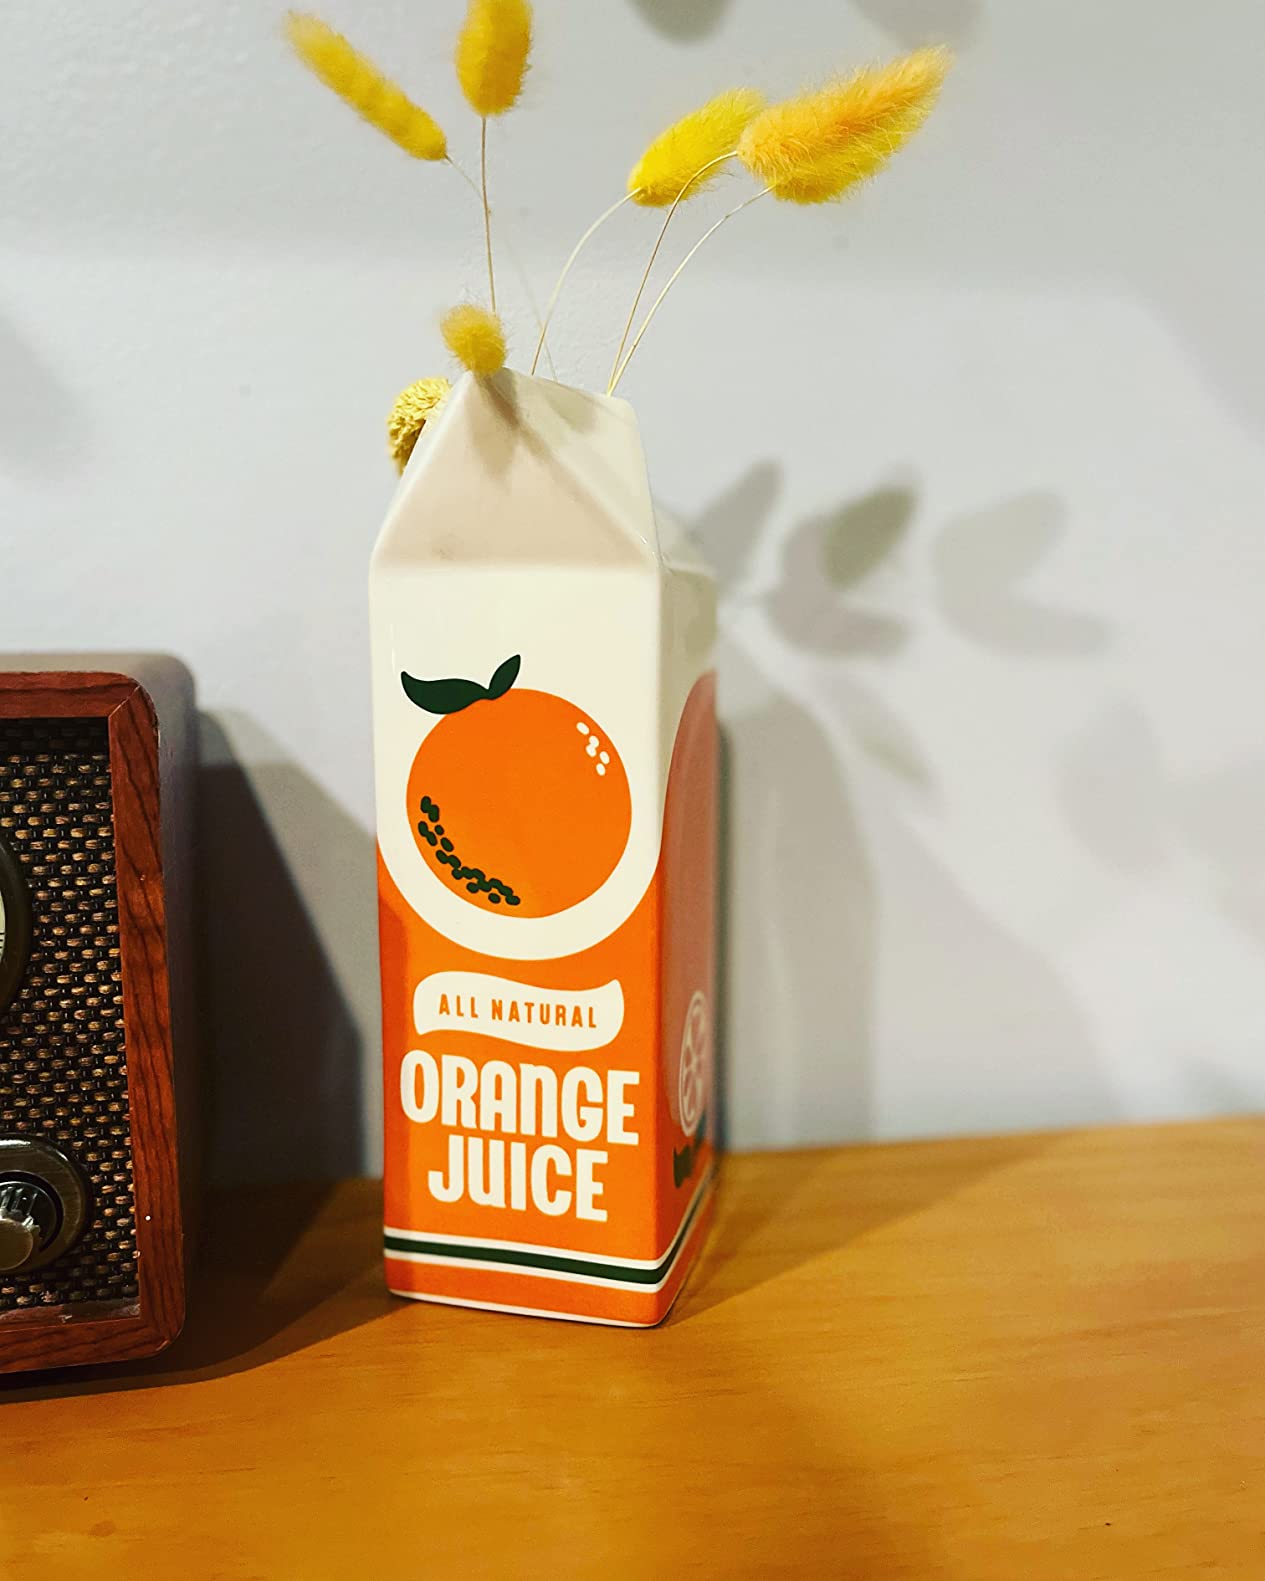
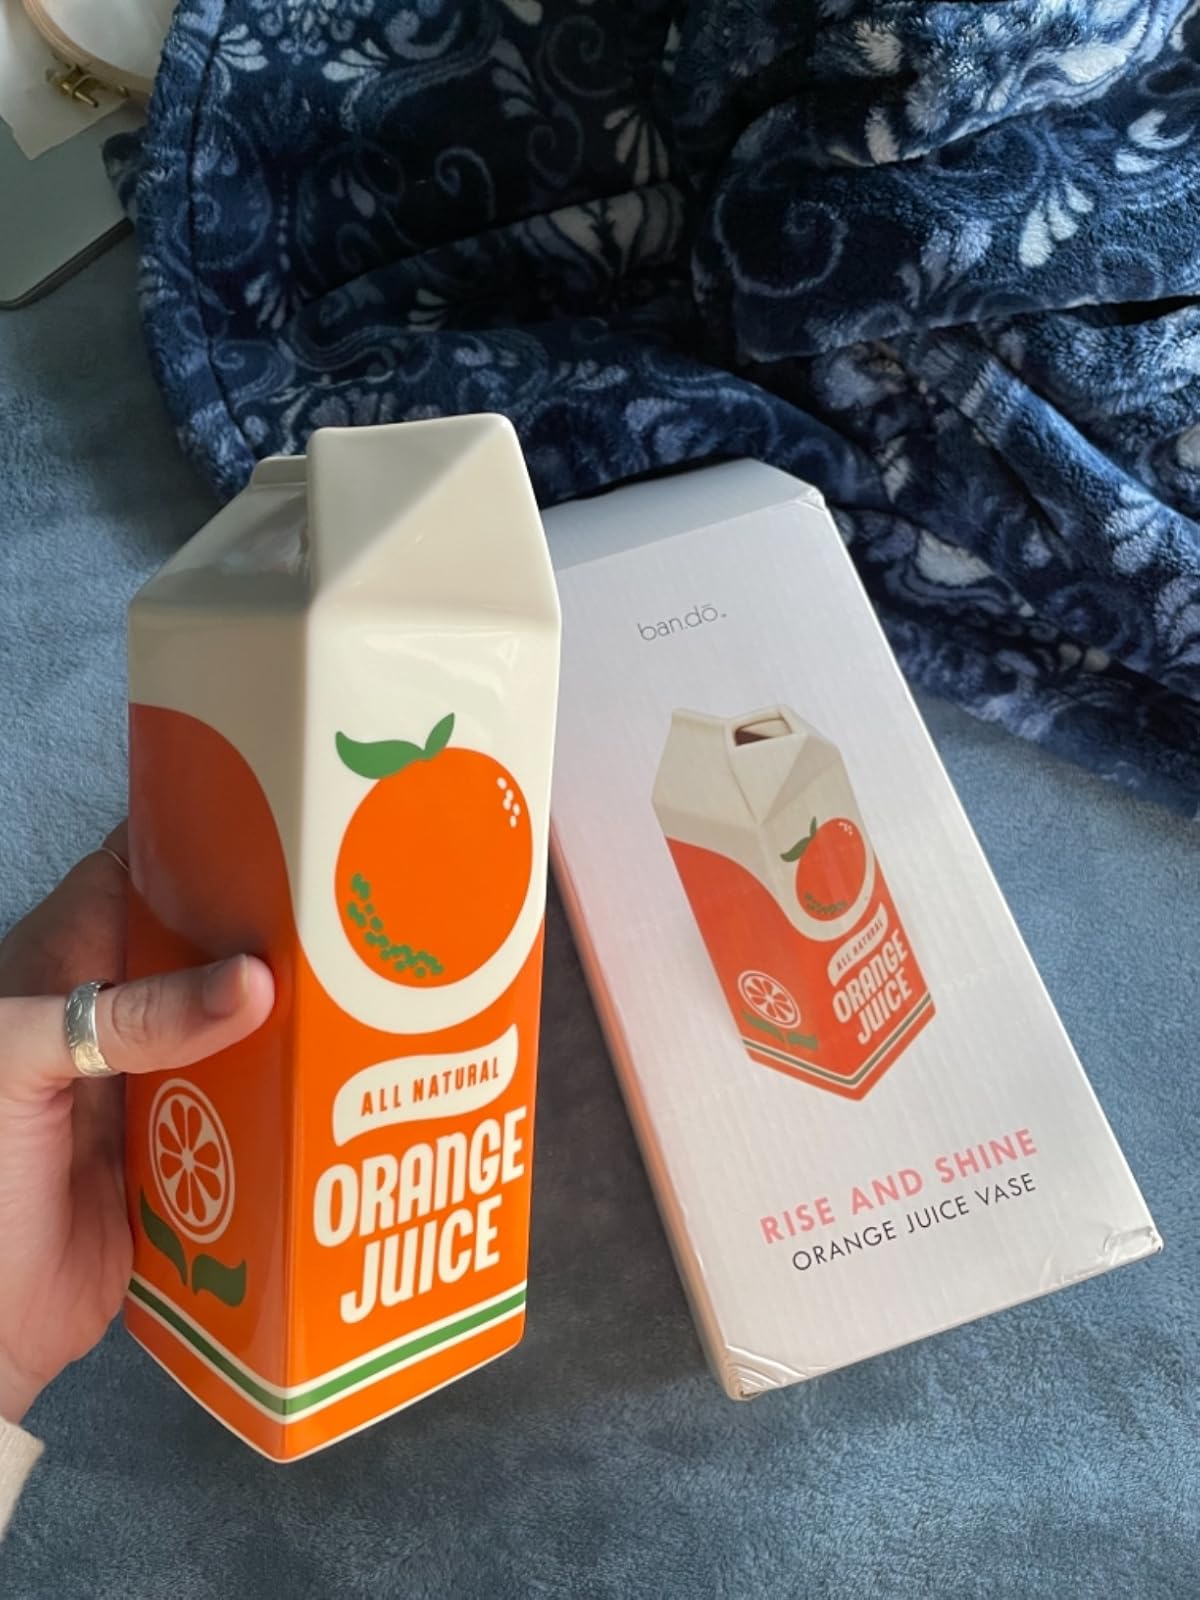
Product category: vase
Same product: yes